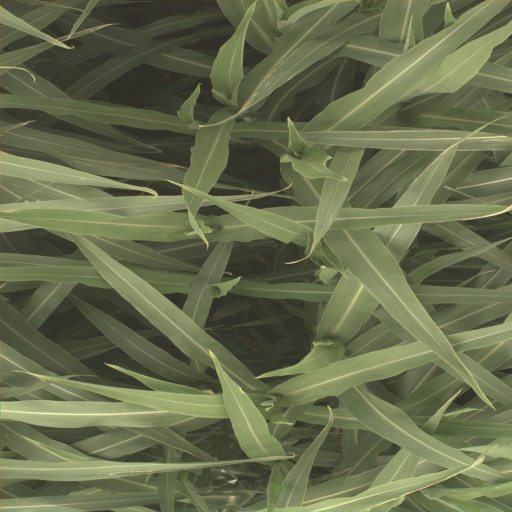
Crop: sorghum